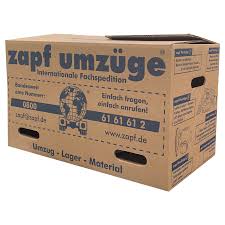
Waste category: cardboard